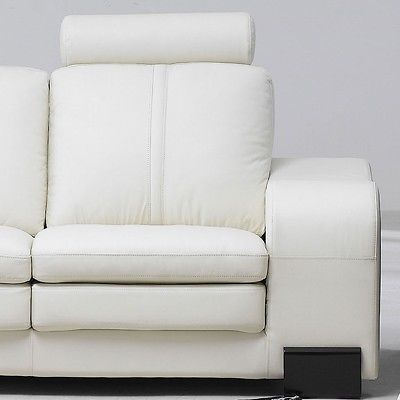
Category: sofa